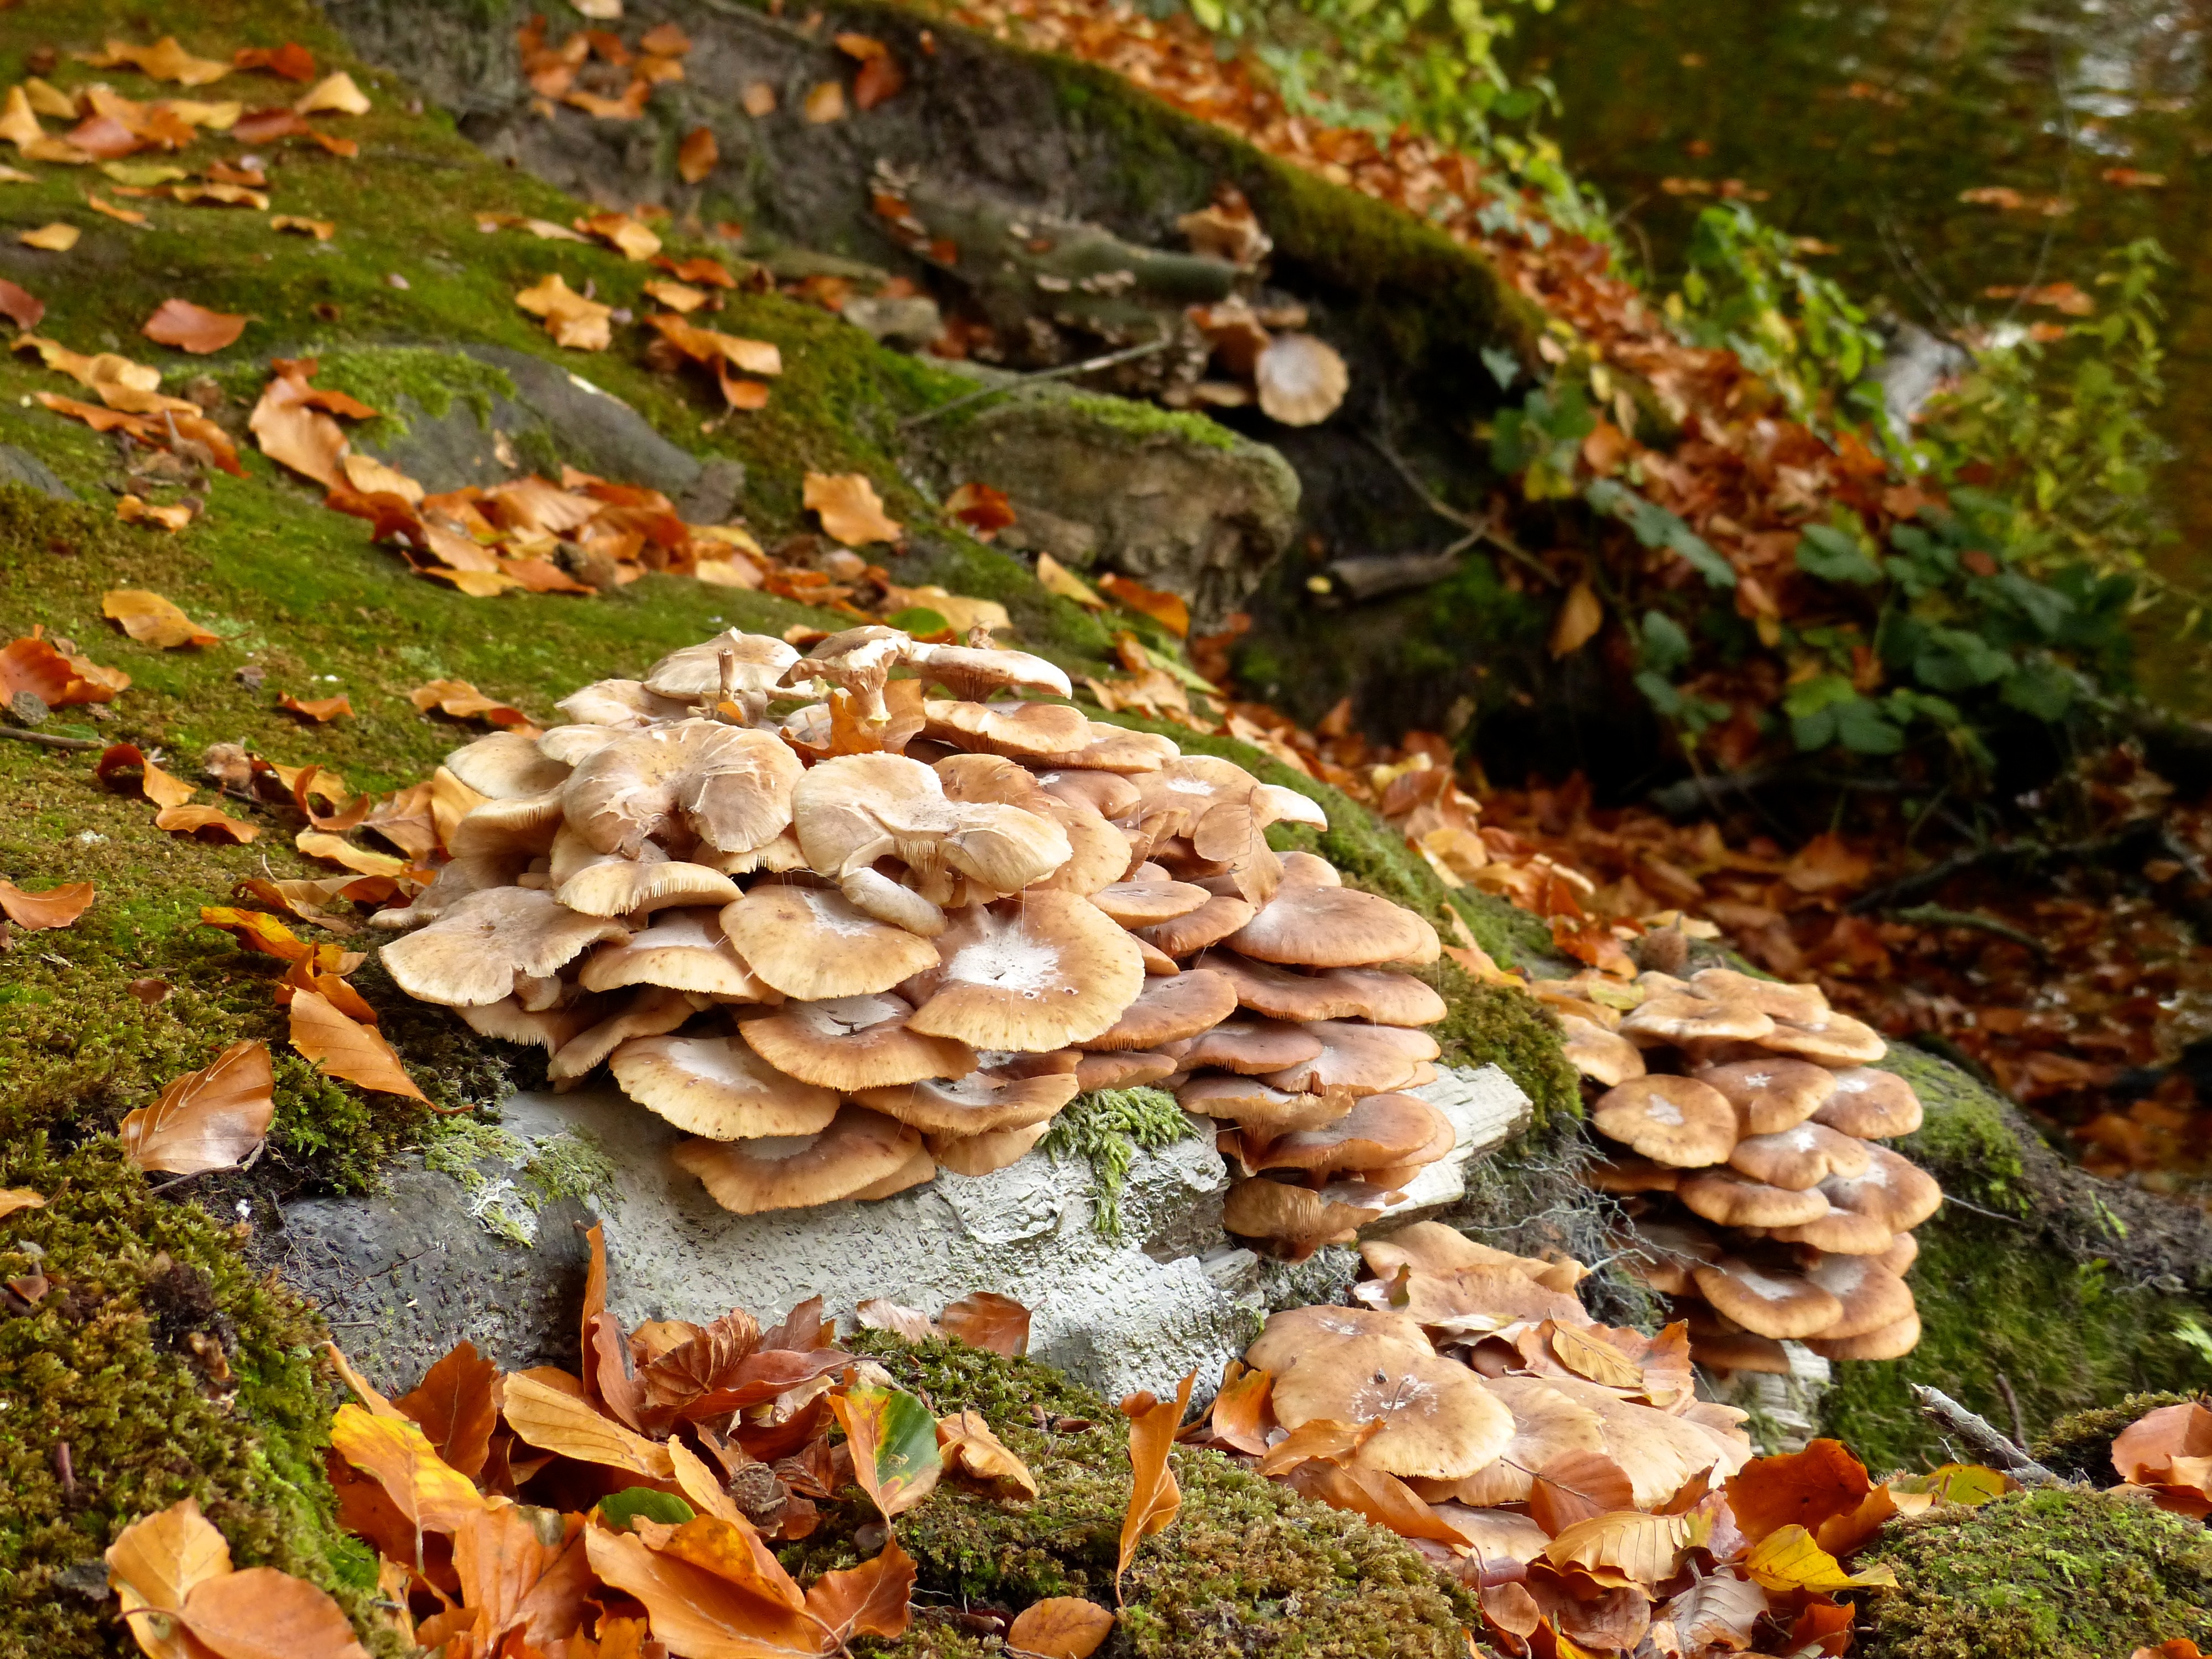
landscape, tree, nature, forest, leaf, fall, travel, foliage, europe, autumn, mushroom, flora, season, leaves, fungus, holland, netherlands, de, mushrooms, estate, woodland, auriculariales, wassenaar, horesten, oyster mushroom, edible mushroom, woody plant, medicinal mushroom, agaricomycetes, auriculariaceae, hen of the wood